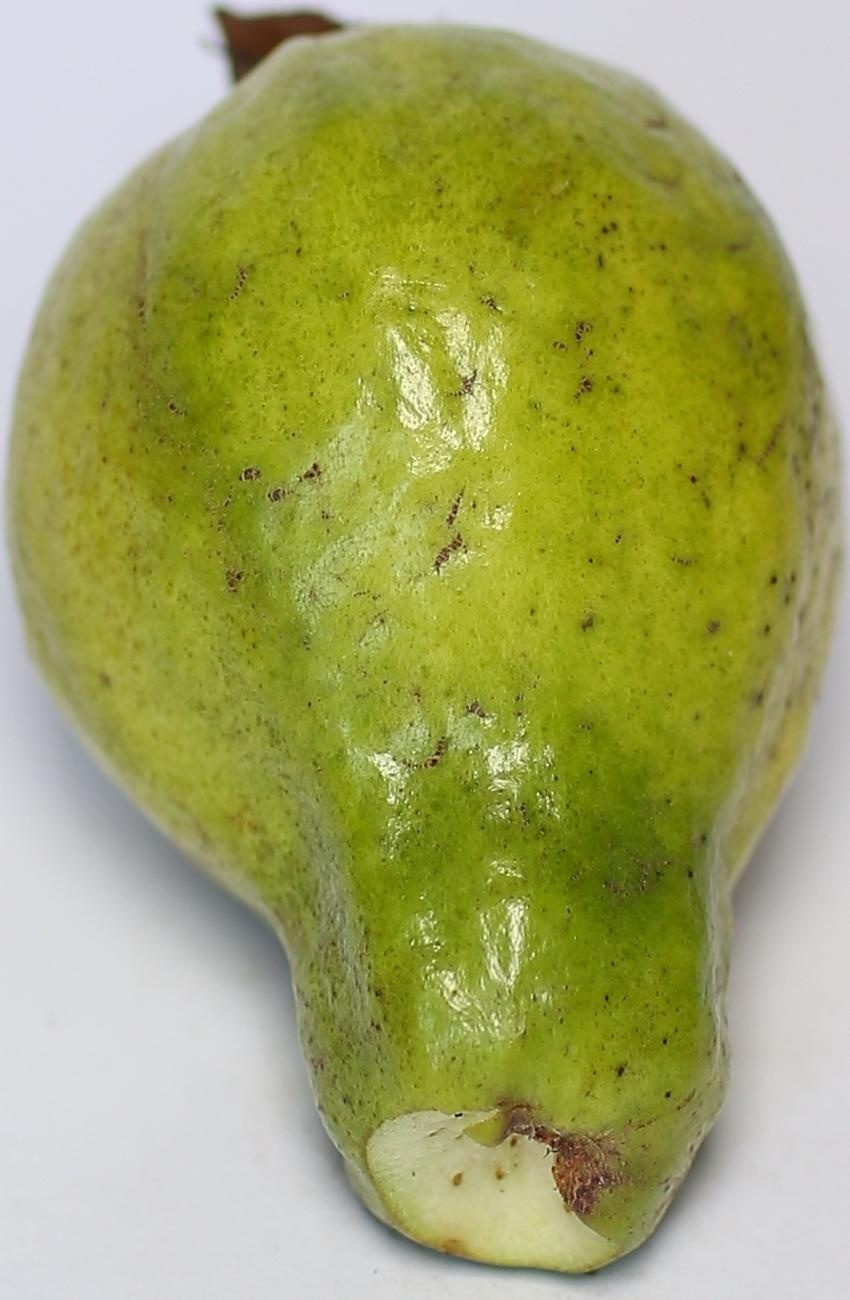
Maturity: green
Variety: local-sindhi